Henri Barda

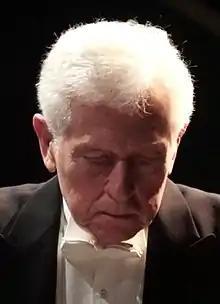
Henri Barda in concert at the Verdun Memorial, 2 July 2022.

Henri Barda is a French classical pianist born in Cairo.